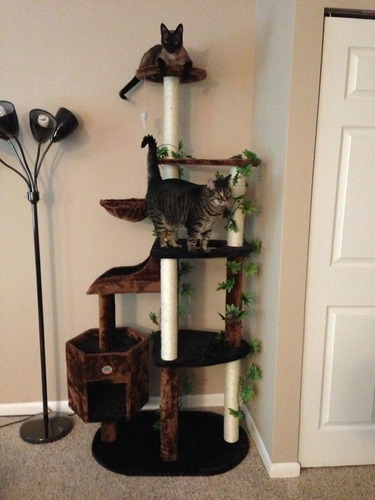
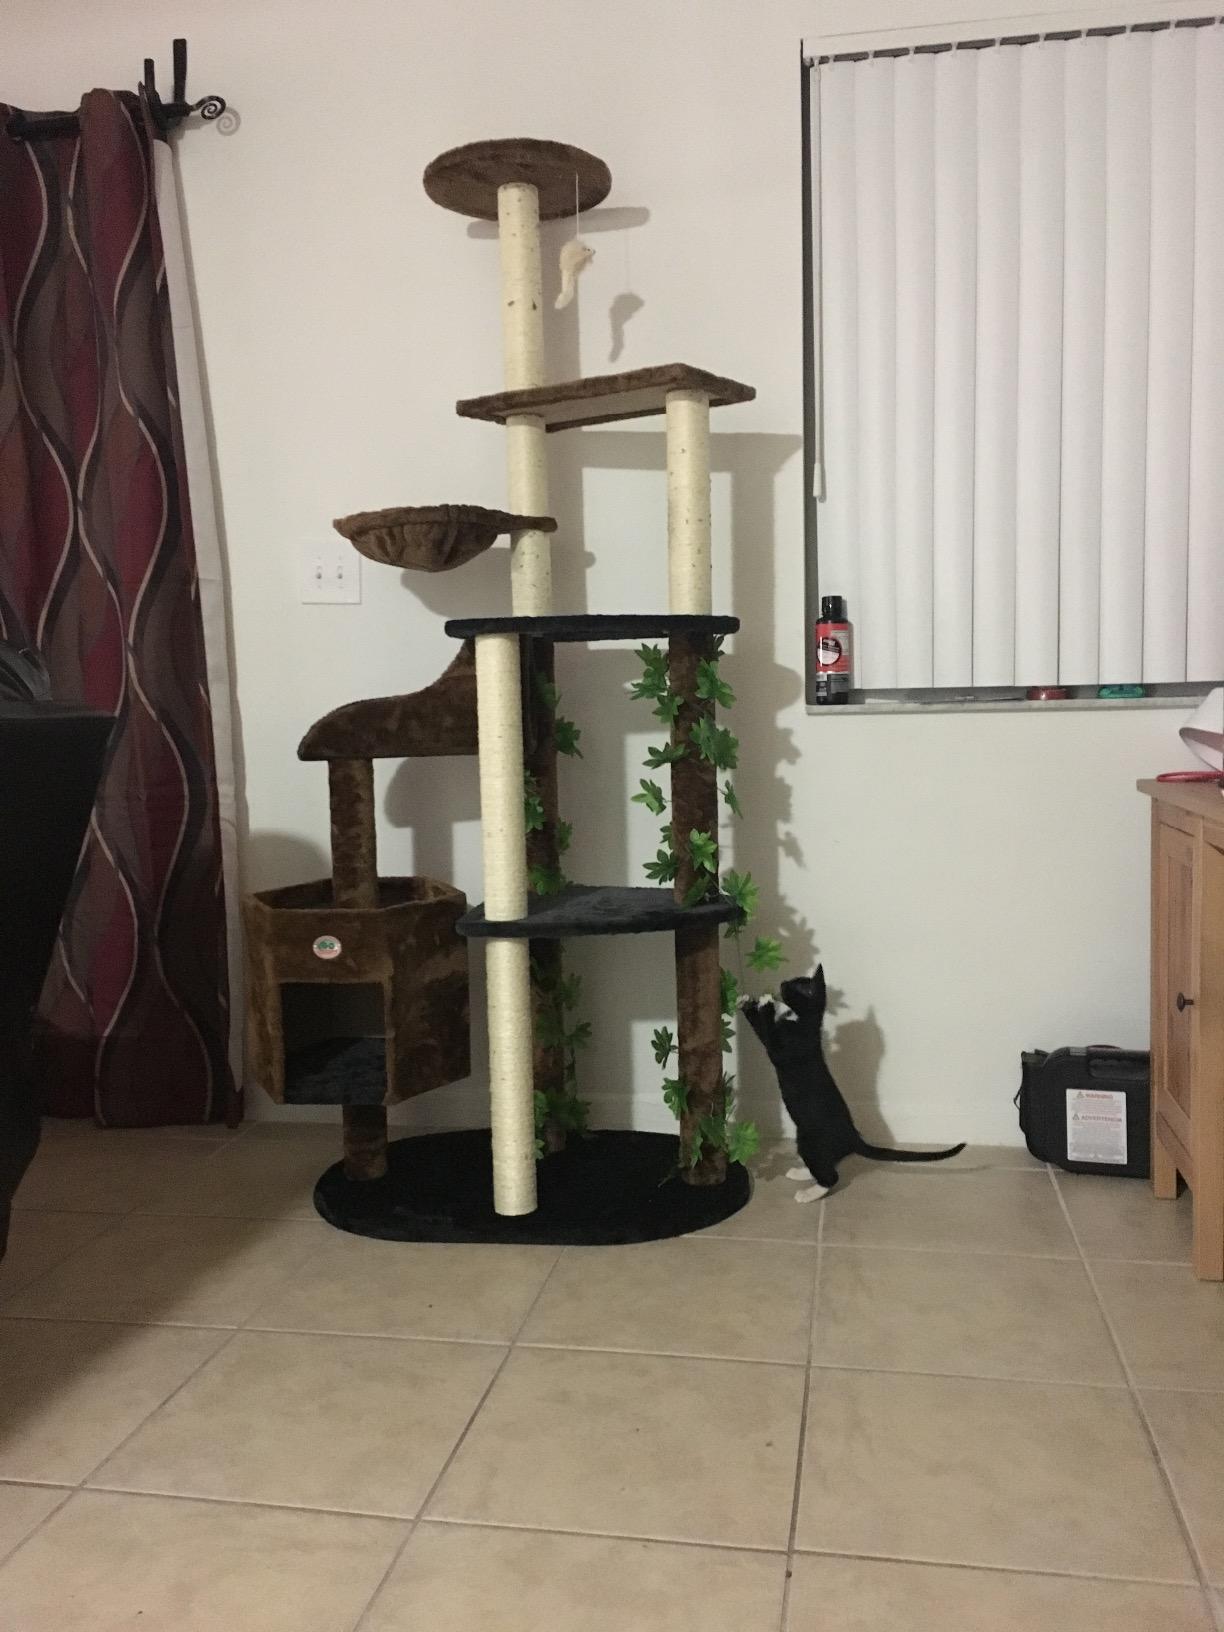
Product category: items_cat tree
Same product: yes